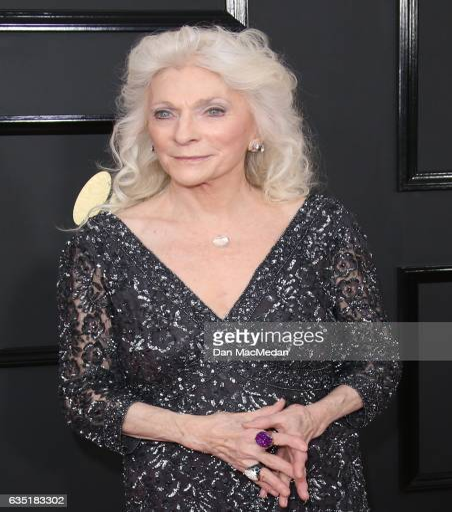
folk artist arrives at awards